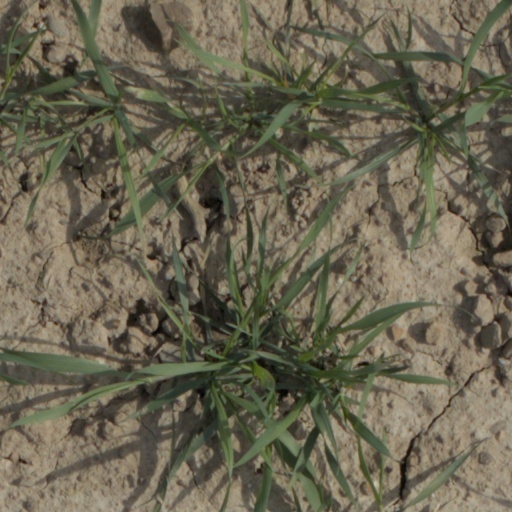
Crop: wheat